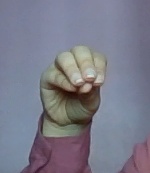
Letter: ha